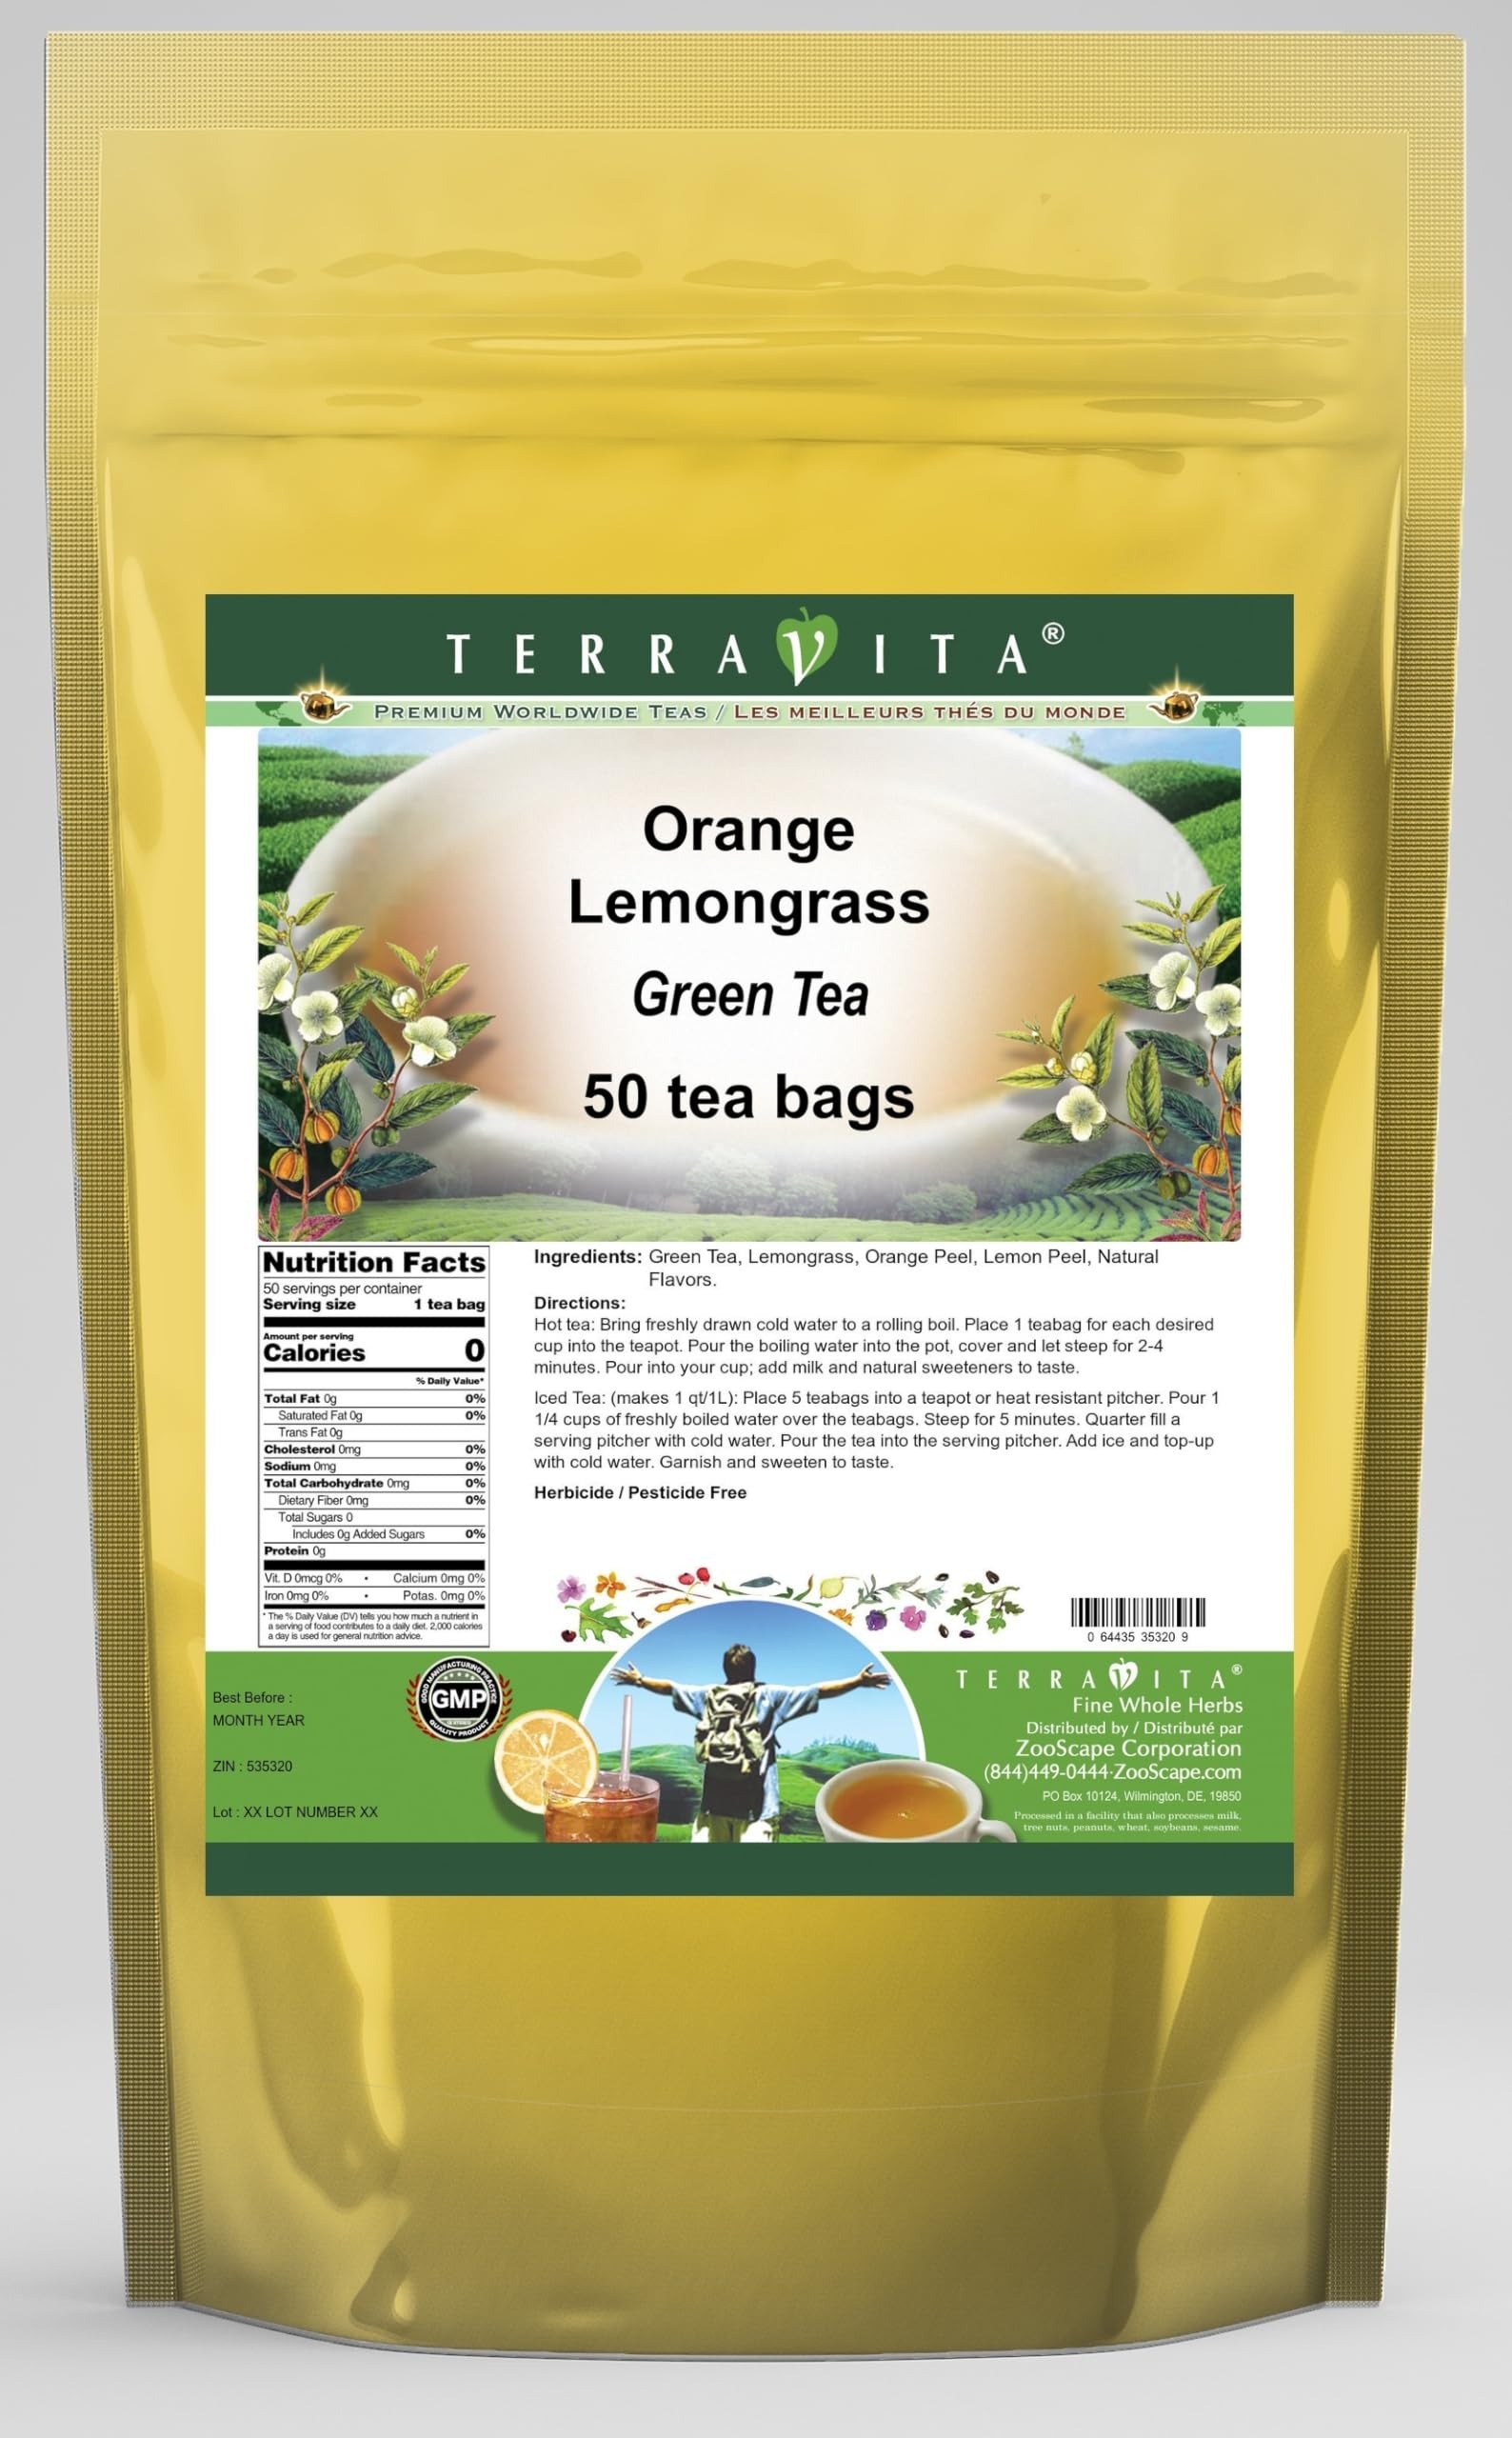
Item Name: Orange Lemongrass Green Tea (50 tea bags, ZIN: 535320) - 2 Pack
Bullet Point 1: Our Orange Lemongrass Green Tea is a scrumptuous flavored Green tea with Lemongrass, Orange Peel and Lemon Peel that will refresh you with its terrific taste! You will enjoy the Orange Lemongrass aroma and flavor again and again! - Ingredients: Green tea, Lemongrass, Orange Peel, Lemon Peel and Natural Orange Lemongrass Flavor.
Bullet Point 2: No fillers.
Bullet Point 3: Manufacturer: TerraVita
Bullet Point 4: Size: 50 tea bags
Bullet Point 5: Green Tea Bags - Packed in a convenient upright pouch!
Product Description: Our Orange Lemongrass Green Tea is a scrumptuous flavored Green tea with Lemongrass, Orange Peel and Lemon Peel that will refresh you with its terrific taste! You will enjoy the Orange Lemongrass aroma and flavor again and again! - Ingredients: Green tea, Lemongrass, Orange Peel, Lemon Peel and Natural Orange Lemongrass Flavor. - Hot tea brewing method: Bring freshly drawn cold water to a rolling boil. Place 1 teabag for each desired cup into the teapot. Pour the boiling water into the pot, cover and let steep for 2-4 minutes. Pour into your cup; add milk and natural sweeteners to taste. - Iced tea brewing method: (to make 1 liter/quart): Place 5 teabags into a teapot or heat resistant pitcher. Pour 1 1/4 cups of freshly boiled water over the teabags. Steep for 5 minutes. Quarter fill a serving pitcher with cold water. Pour the tea into the serving pitcher. Add ice and top-up with cold water. Garnish and sweeten to taste. - TerraVita is an exclusive line of premium-quality, natural source products that use only the finest, purest and most potent ingredients found around the world. TerraVita is hallmarked by the highest possible standards of purity, potency, stability and freshness. All of our products are prepared with the highest elements of quality control, from raw materials through the entire manufacturing process, up to and including the moment that the bottles or bags are sealed for freshness and shipped out to you. Our highest possible standards are certified by independent laboratories and backed by our personal guarantee. - TerraVita exists to meet and ensure your family's health and wellness without the harmful effects of chemicals and health products. We strive to make all of our products affordable and reliable and are constantly searching the market to main
Value: 100.0
Unit: Count

Price: 38.92